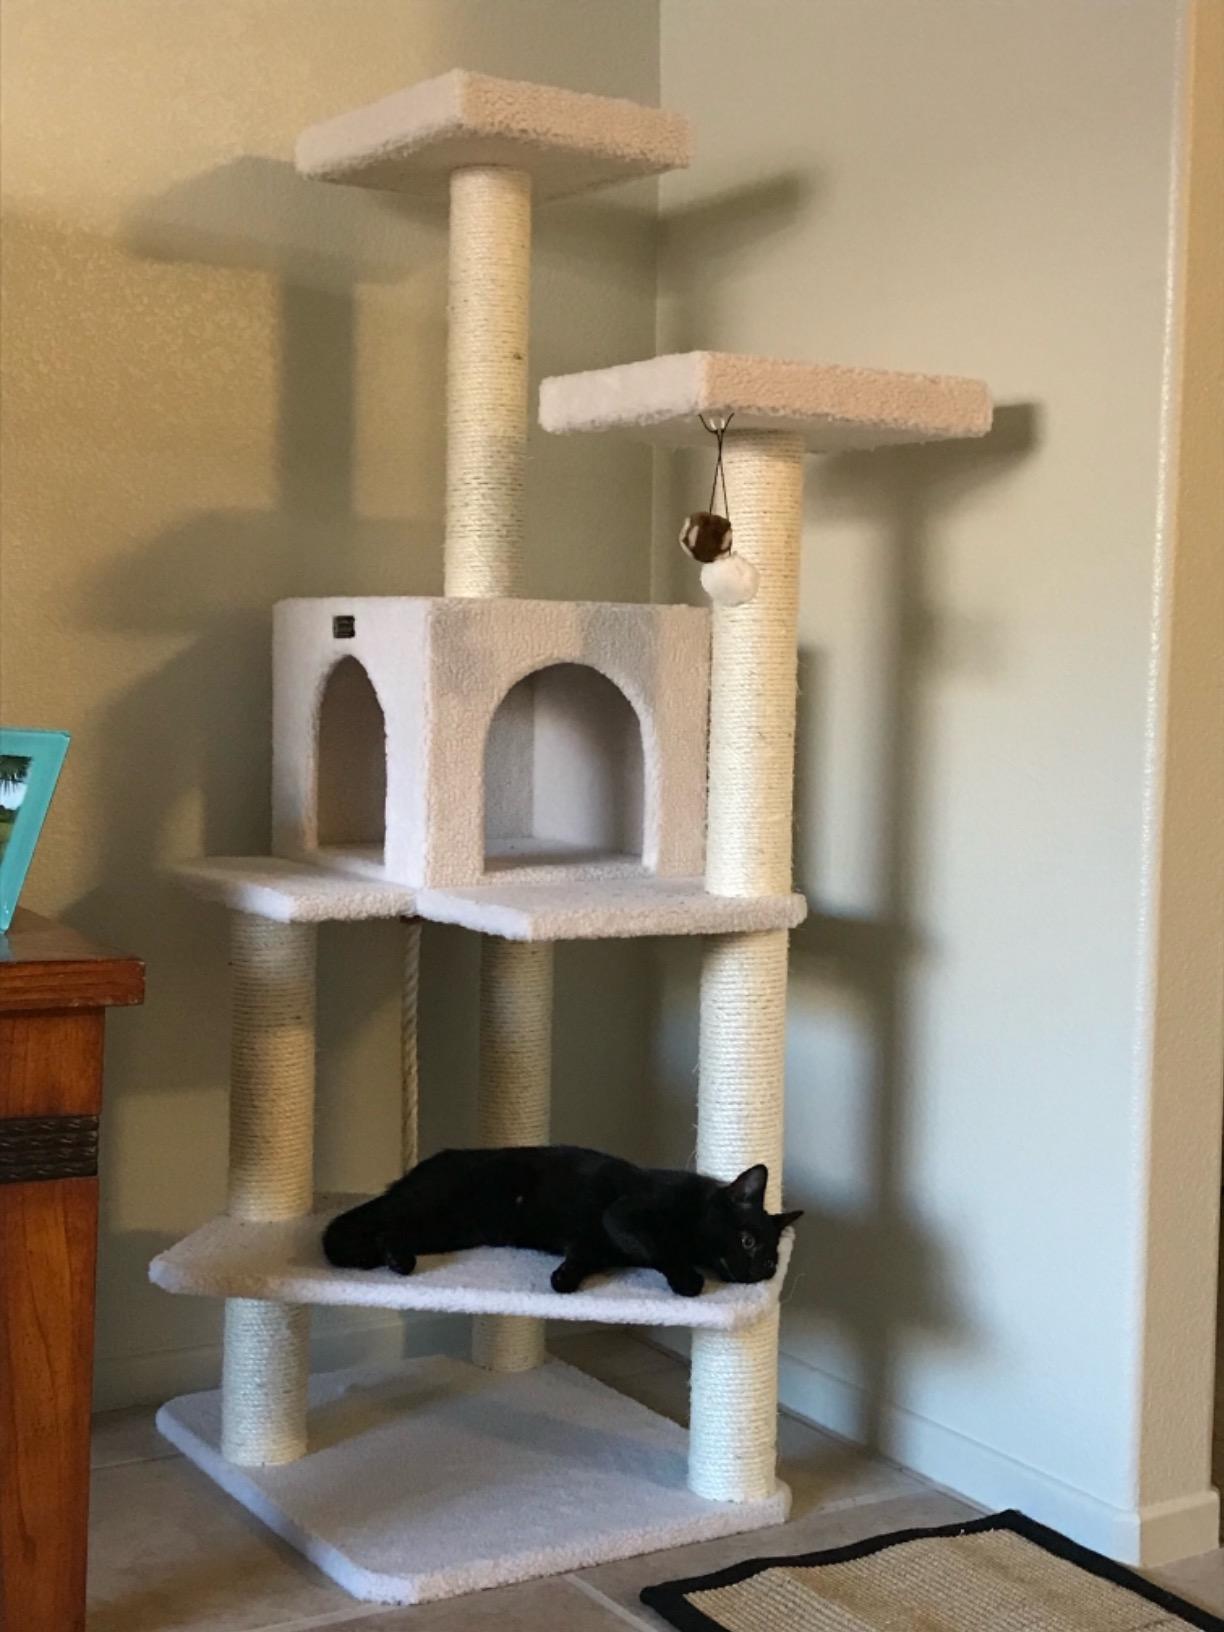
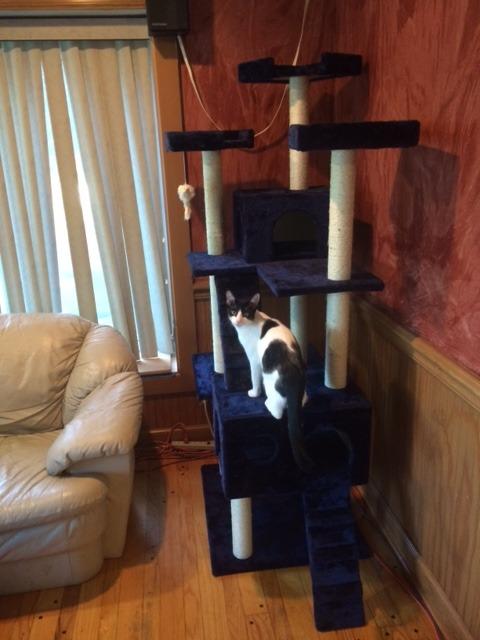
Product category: items_cat tree
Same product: no